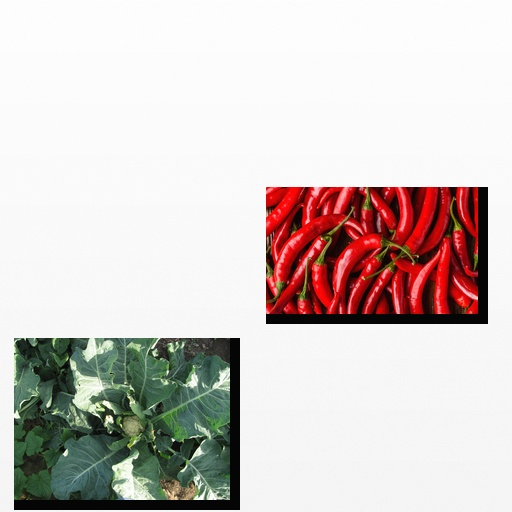
Food items: cauliflower, chili_pepper